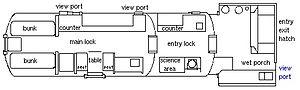
NEEMO est le nom d'un programme de la NASA destiné à isoler des groupes de scientifiques dans un milieu clos dans le but d'étudier les comportements et réactions des personnes soumises à des conditions similaires à celles que rencontrerait un équipage d'un vaisseau spatial éloigné et isolé de la Terre au cours d'un long séjour. Depuis 2001, la NASA utilise l'Aquarius, un laboratoire habitable situé près de Key Largo en Floride, pour une série de missions d'une durée variant généralement entre 10 et 14 jours, avec des expériences dirigées par des astronautes et des employés de la NASA. Les membres d'équipage sont appelés des aquanautes car les sorties extravéhiculaires se font dans l'eau. La NOAA, qui rencontre de grandes difficultés budgétaires pour assurer le remplacement de ses satellites météorologiques, a vendu le laboratoire Aquarius fin 2012, après la mission NEEMO 16. L'équipement a été racheté par la Florida International University. Après une remise en route en 2013 lors de SEATEST II, de nouvelles missions NEEMO ont été effectuées à partir de 2014.